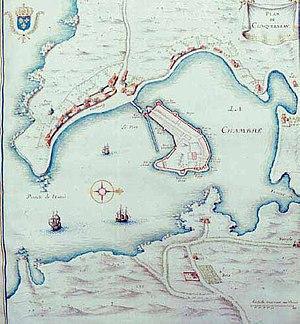
Plan de la ville close de Concarneau dont la fortification remonte au moins à 1451. État antérieur aux travaux de fortification de Vauban.
Concarneau [kɔ̃.kaʁ.no] est une commune du département du Finistère dans la région Bretagne en France.